The Destruction of Lord Raglan

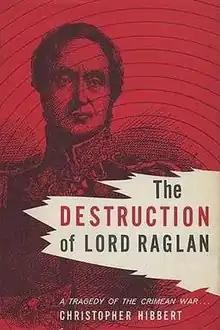
First edition cover

The Destruction of Lord Raglan: A tragedy of the Crimean War, 1854–55 is a non-fiction historical work by Christopher Hibbert, originally published by Longman in 1961. The work is a portrait of Lord Raglan, commander-in-chief of British forces during the Crimean War.